Tears

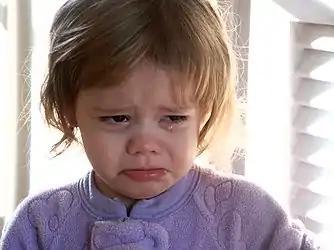

The trigeminal V (fifth cranial) nerve bears the sensory pathway of the tear reflexes. When the trigeminal nerve is cut, tears from reflexes will stop, while emotional tears will not. The great (superficial) petrosal nerve from cranial nerve VII provides autonomic innervation to the lacrimal gland. It is responsible for the production of much of the aqueous portion of the tear film.